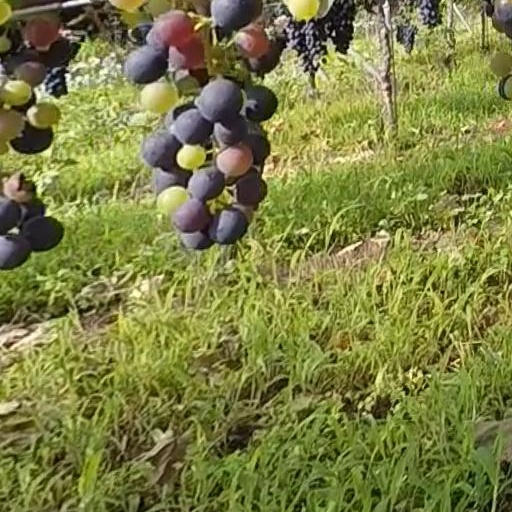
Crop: grape